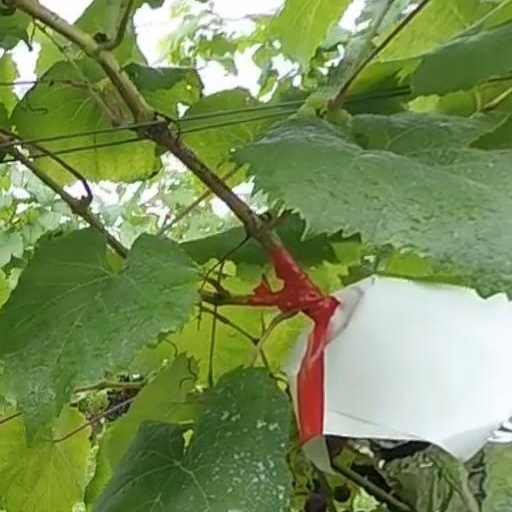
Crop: grape